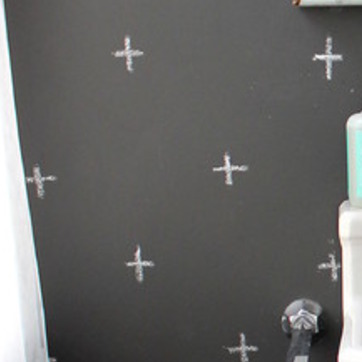
Material: wallpaper